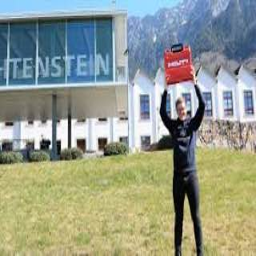
University of Liechtenstein